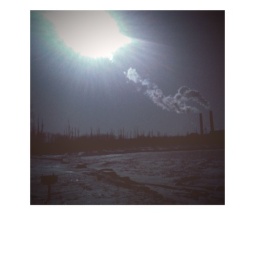
steam from power plant over lake superior.